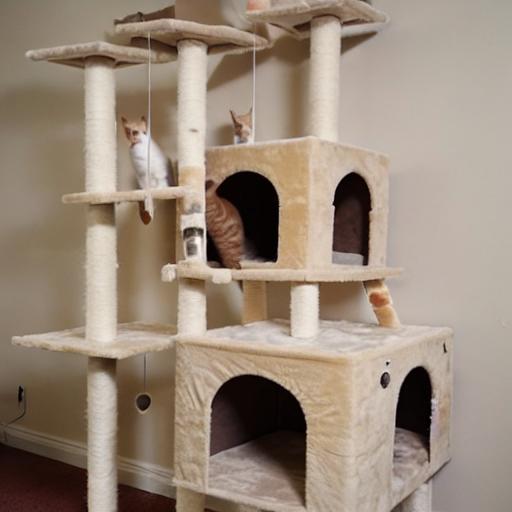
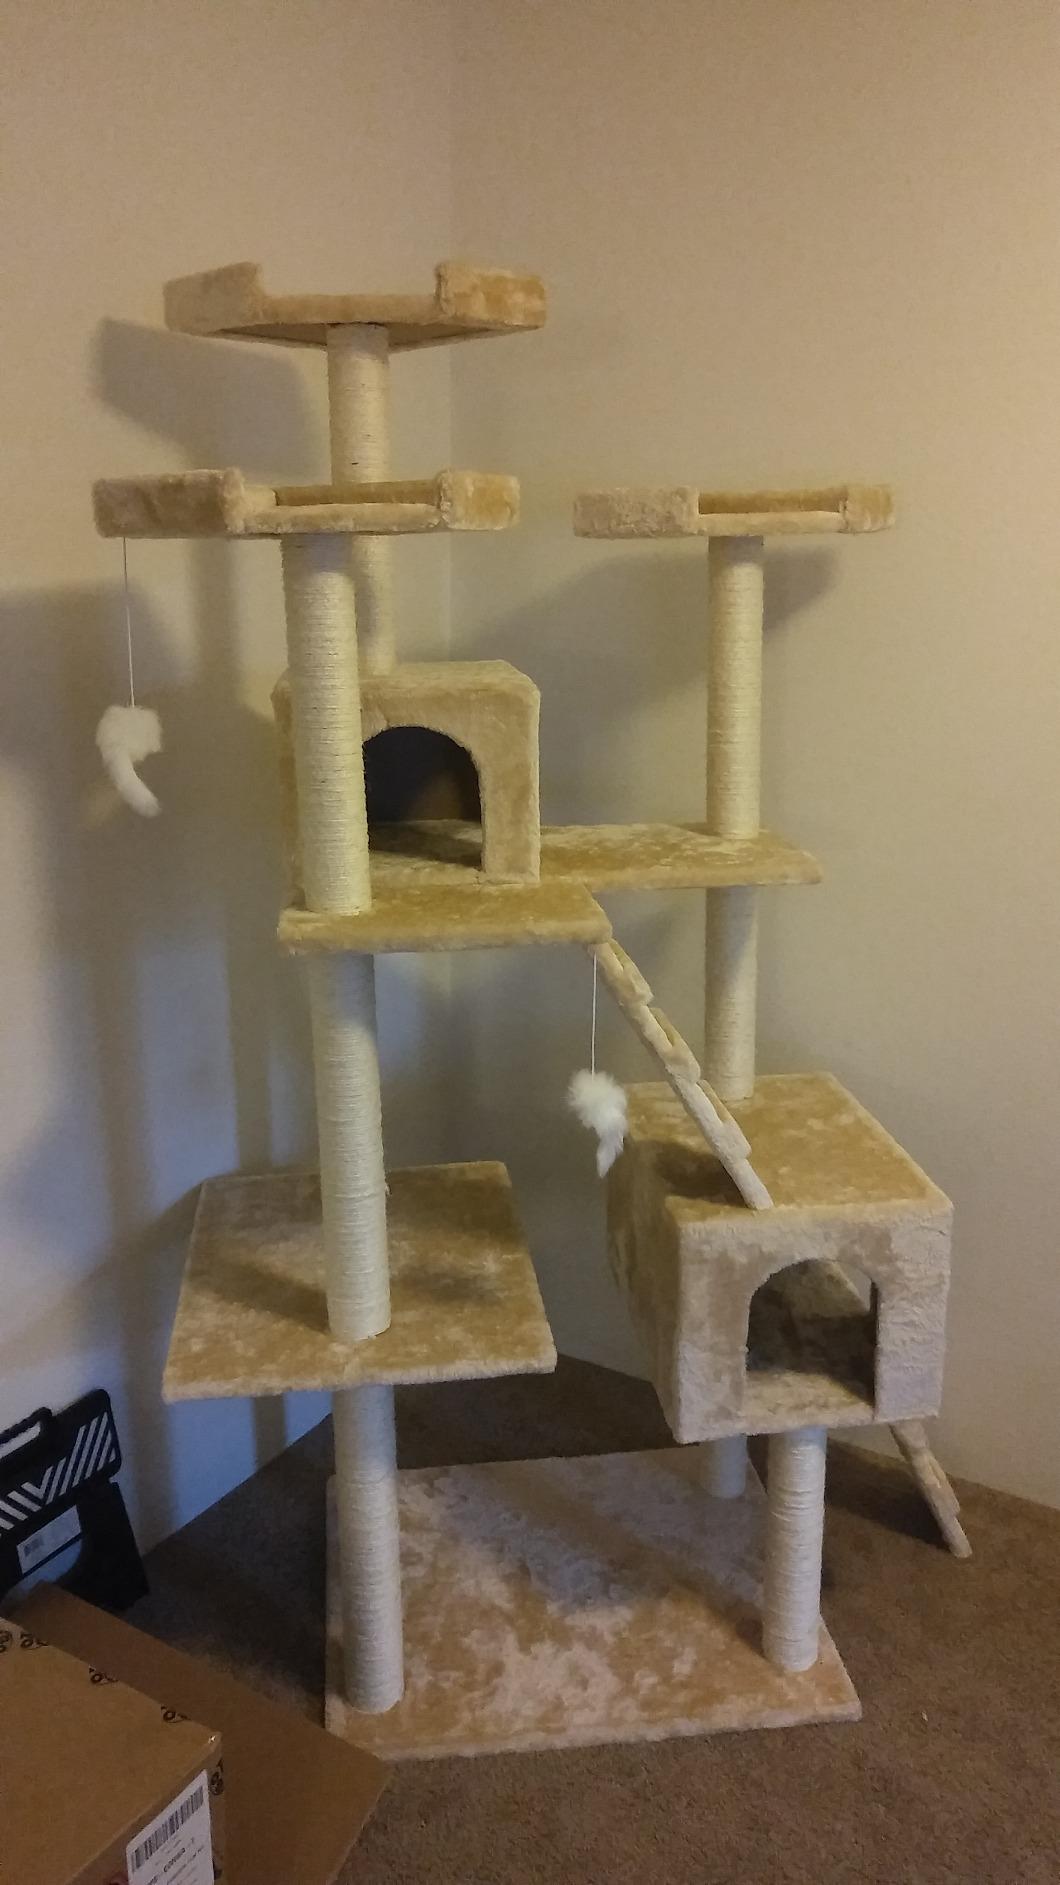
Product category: items_cat tree
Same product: no